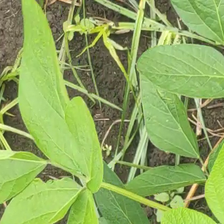
Weed species: Lavhala_(Cyperus_Rotundus)